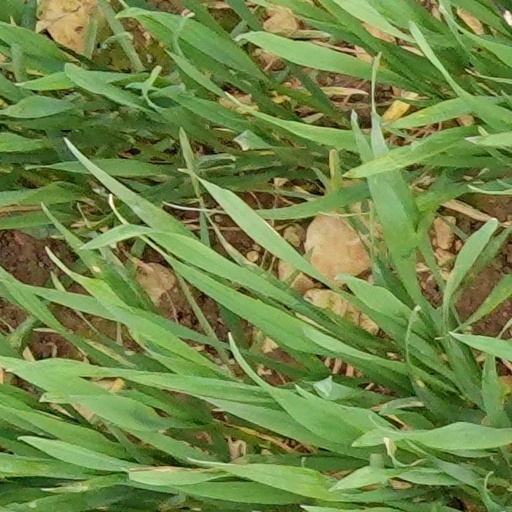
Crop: wheat